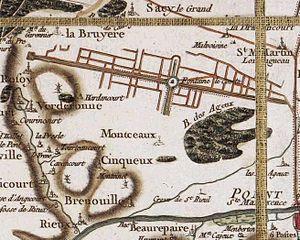
Cinqueux (60) par la carte de Cassini.
Cinqueux est une commune française située dans le département de l'Oise en région Hauts-de-France.